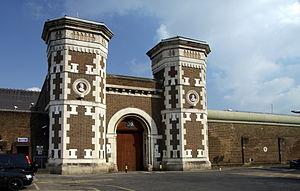
La prison de Wormwood Scrubs est une prison pour hommes située dans le district de Hammersmith et Fulham à Londres. Fonctionnant depuis 1875, elle est souvent surnommée « the Scrubs ».